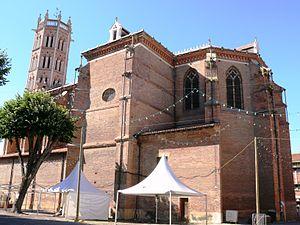
Pamiers (Ariège, France) - Cathédrale Saint-Antonin - Vue du chevet.
La cathédrale Saint-Antonin de Pamiers est une cathédrale catholique romaine située à Pamiers, en Ariège. Elle est le siège du diocèse de Pamiers, Couserans et Mirepoix.